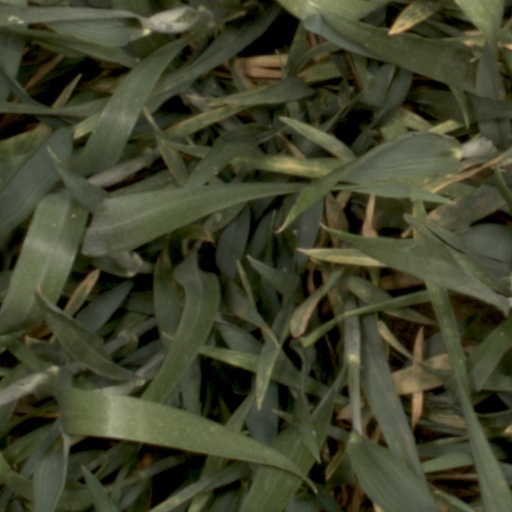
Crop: wheat